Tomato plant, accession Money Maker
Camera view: horizontal (90 deg, fisheye); turntable rotation: 30 degrees
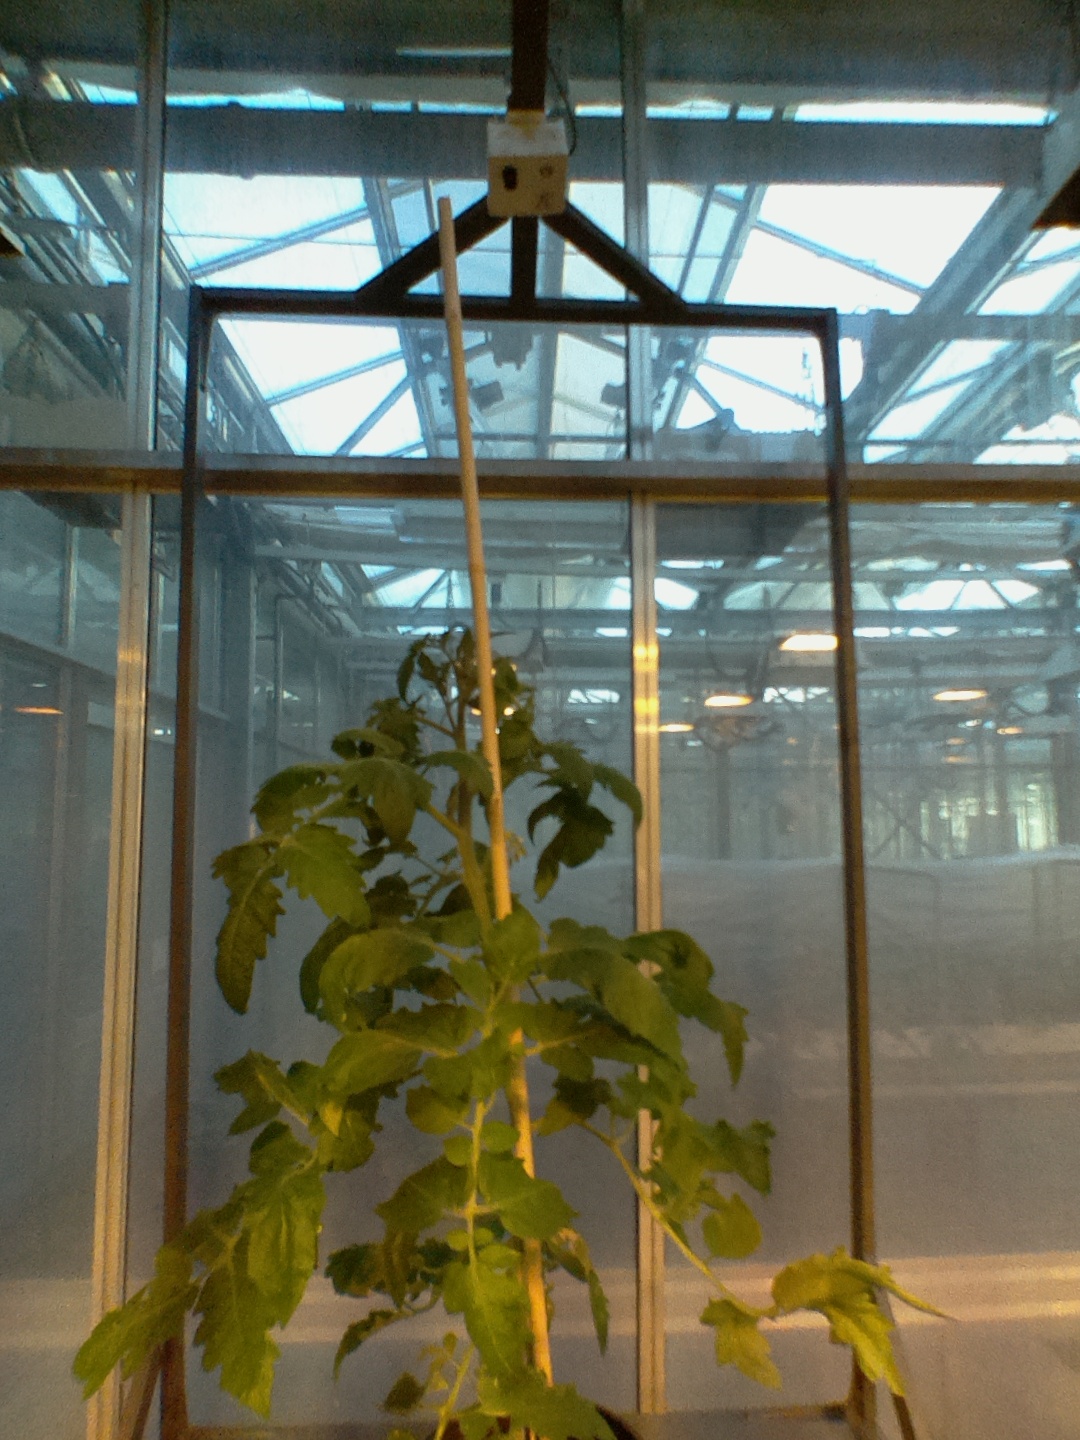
BBCH growth stage 63: 30%-40% of flowers open